Up Up Girls Kakko Kari

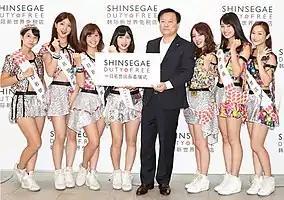

is a Japanese female idol group. The group was formerly named . The name of the group is abbreviated or .